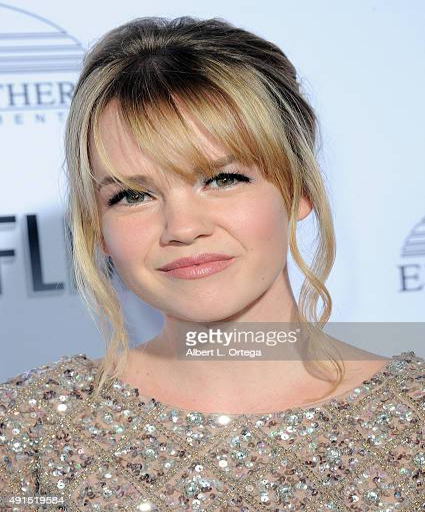
actor arrives for the la premiere held